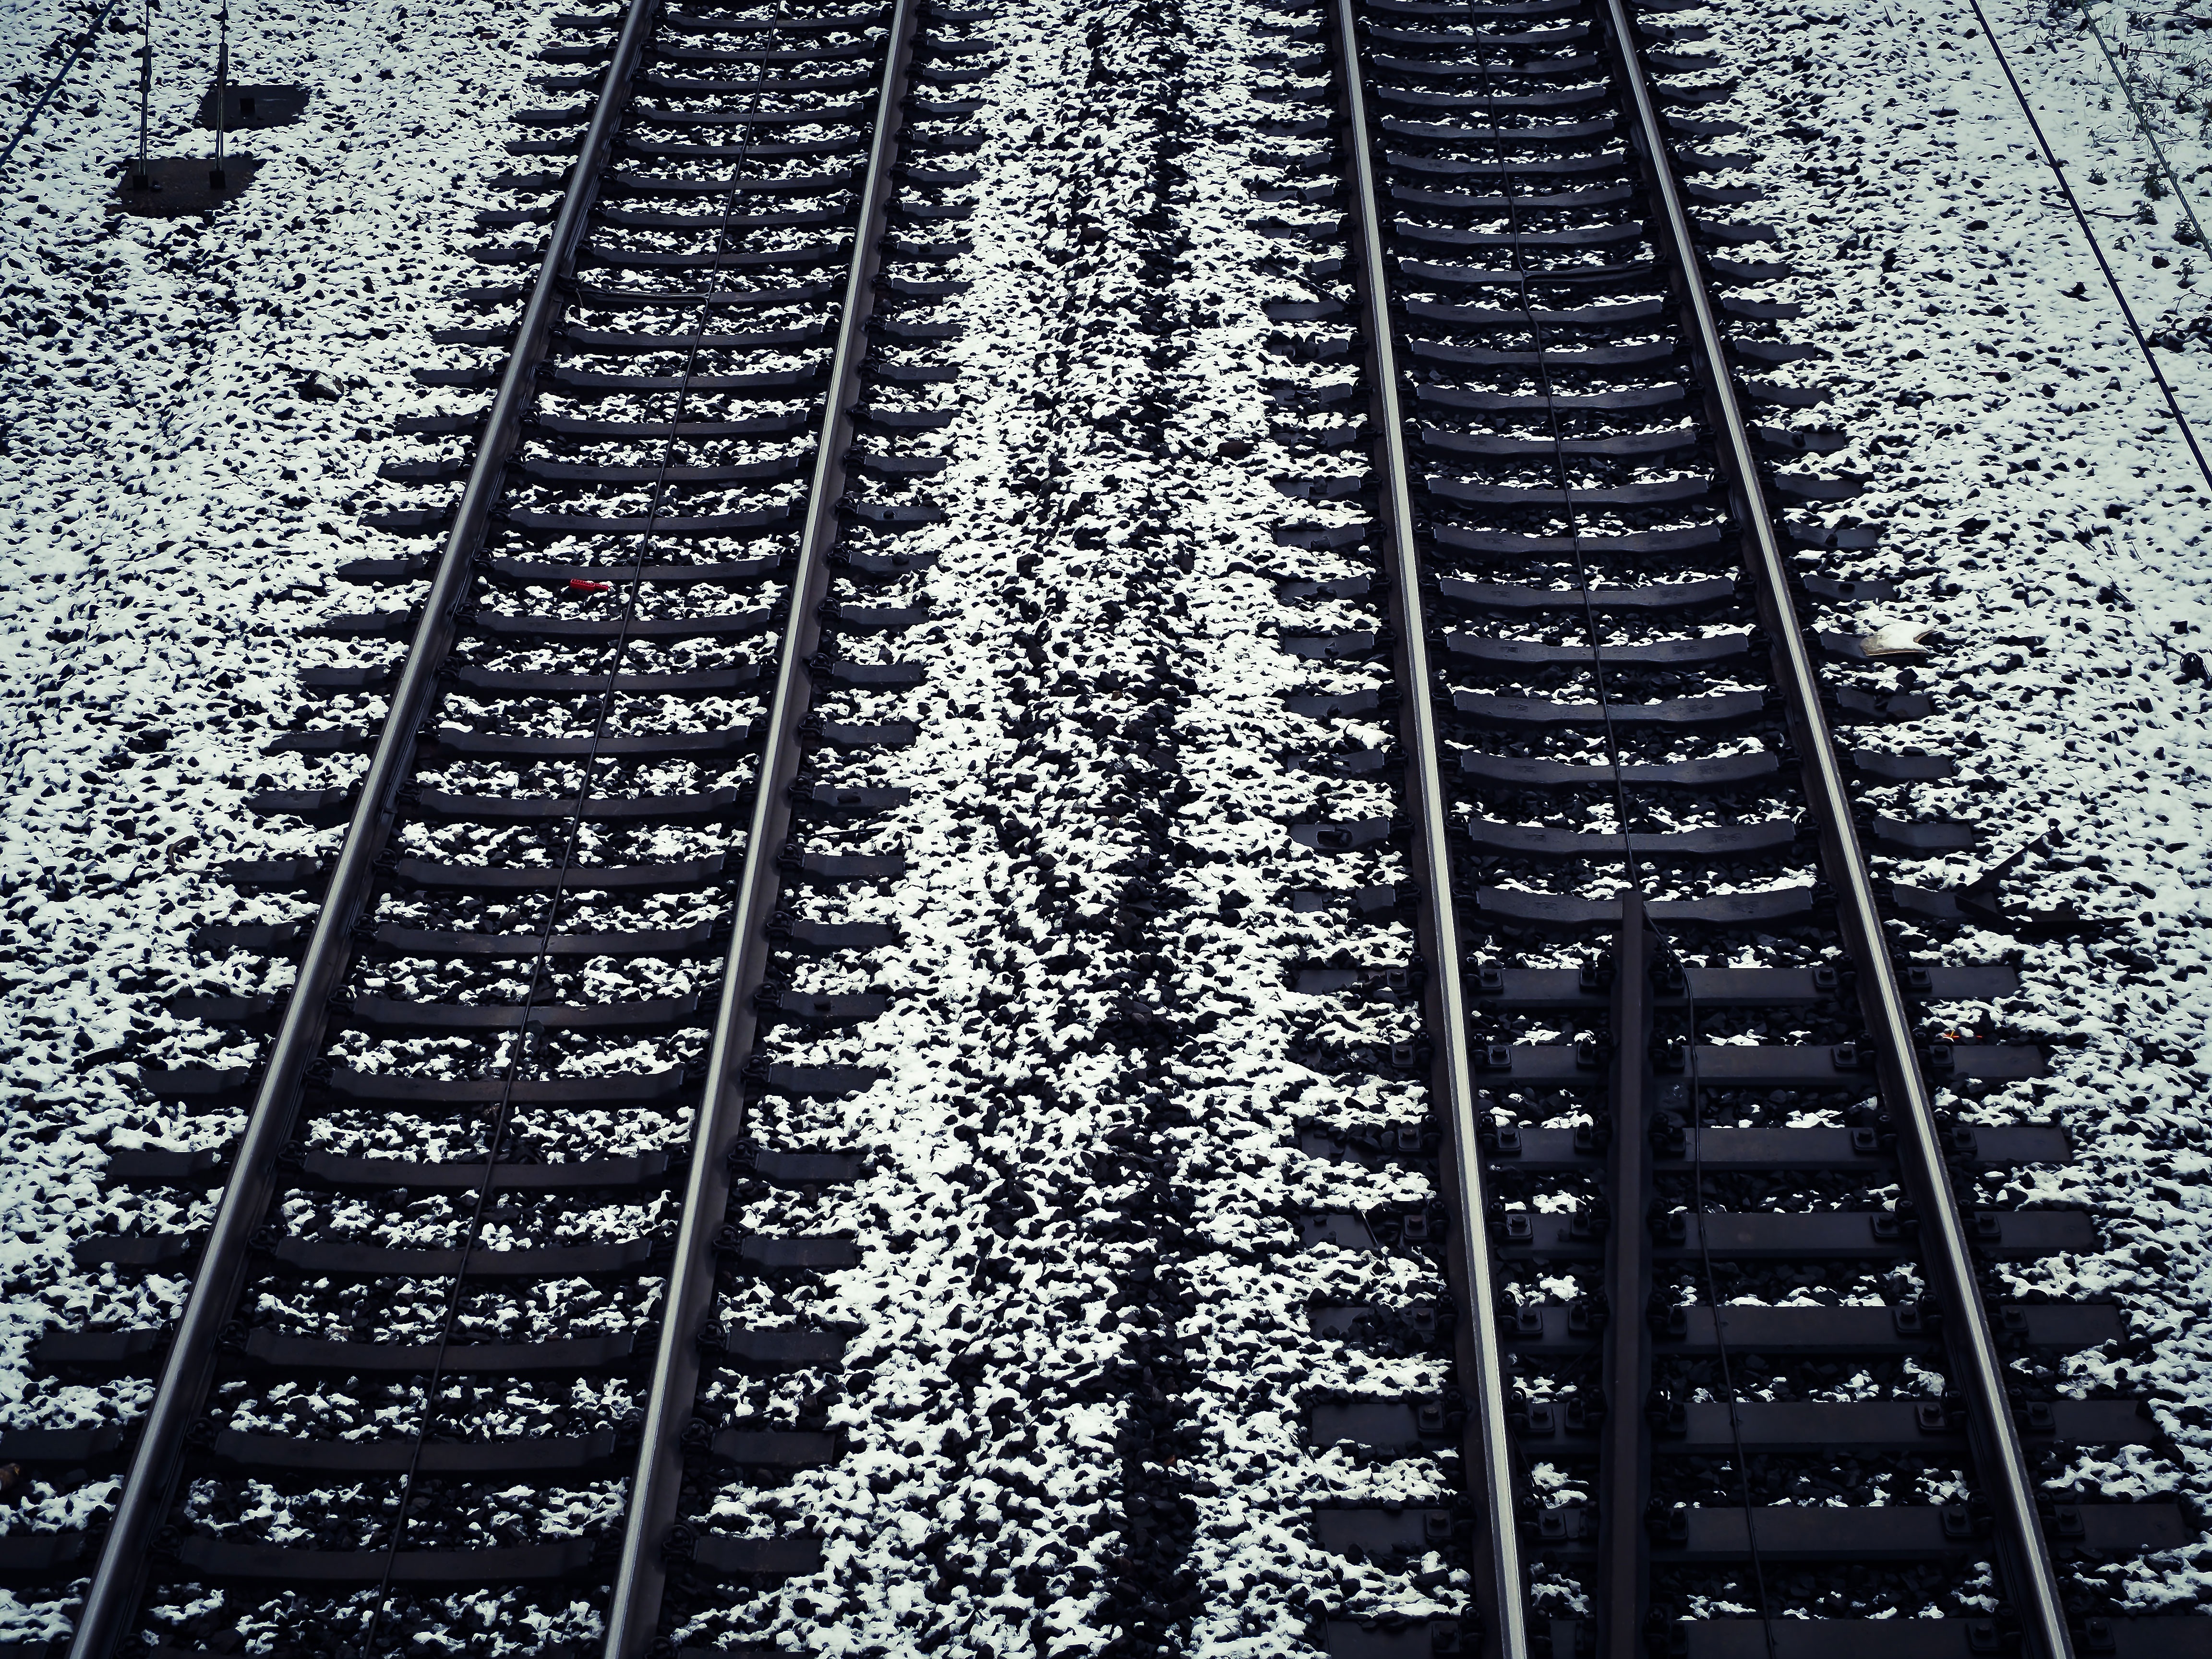
snow, cold, winter, black and white, track, railway, train, transport, line, black, monochrome, tire, seasons, symmetry, parallel, seemed, gleise, tread, railroad tracks, monochrome photography, snow showers, automotive tire